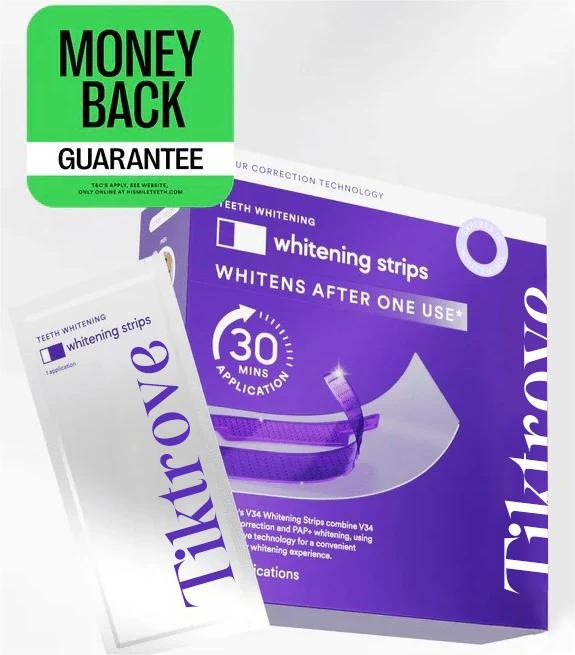
Whitening Strips: ‘’The Fast Track to a Stunning Smile!‘’
30-Minute Whitening All new PAP+ technology – No Hydrogen Peroxide. Whiter teeth in one use. Apply, wait 30 minutes, peel & brush off the purple residue to reveal results. ✔ Immediate cosmetic effect using color correction ✔ Whitening after 30 minutes ✔ 14 applications
Category: Health & Beauty > Personal Care > Oral Care > Teeth Whiteners > Whitening Strips